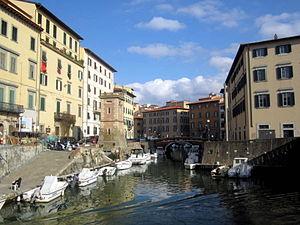
Livourne est une ville d'Italie, située en Toscane, d'environ 160 000 habitants et important port de ferrys vers la Corse et la Sardaigne.